Viejo smoking

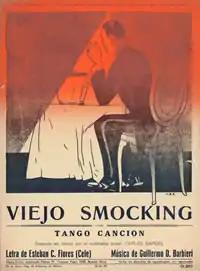

Viejo smocking (English title: Old dinner jacket) is a 1930 Argentine short musical film directed and written by Eduardo Morera, based on a play by Florencio Chiarello. It stars Carlos Gardel and Inés Murray.